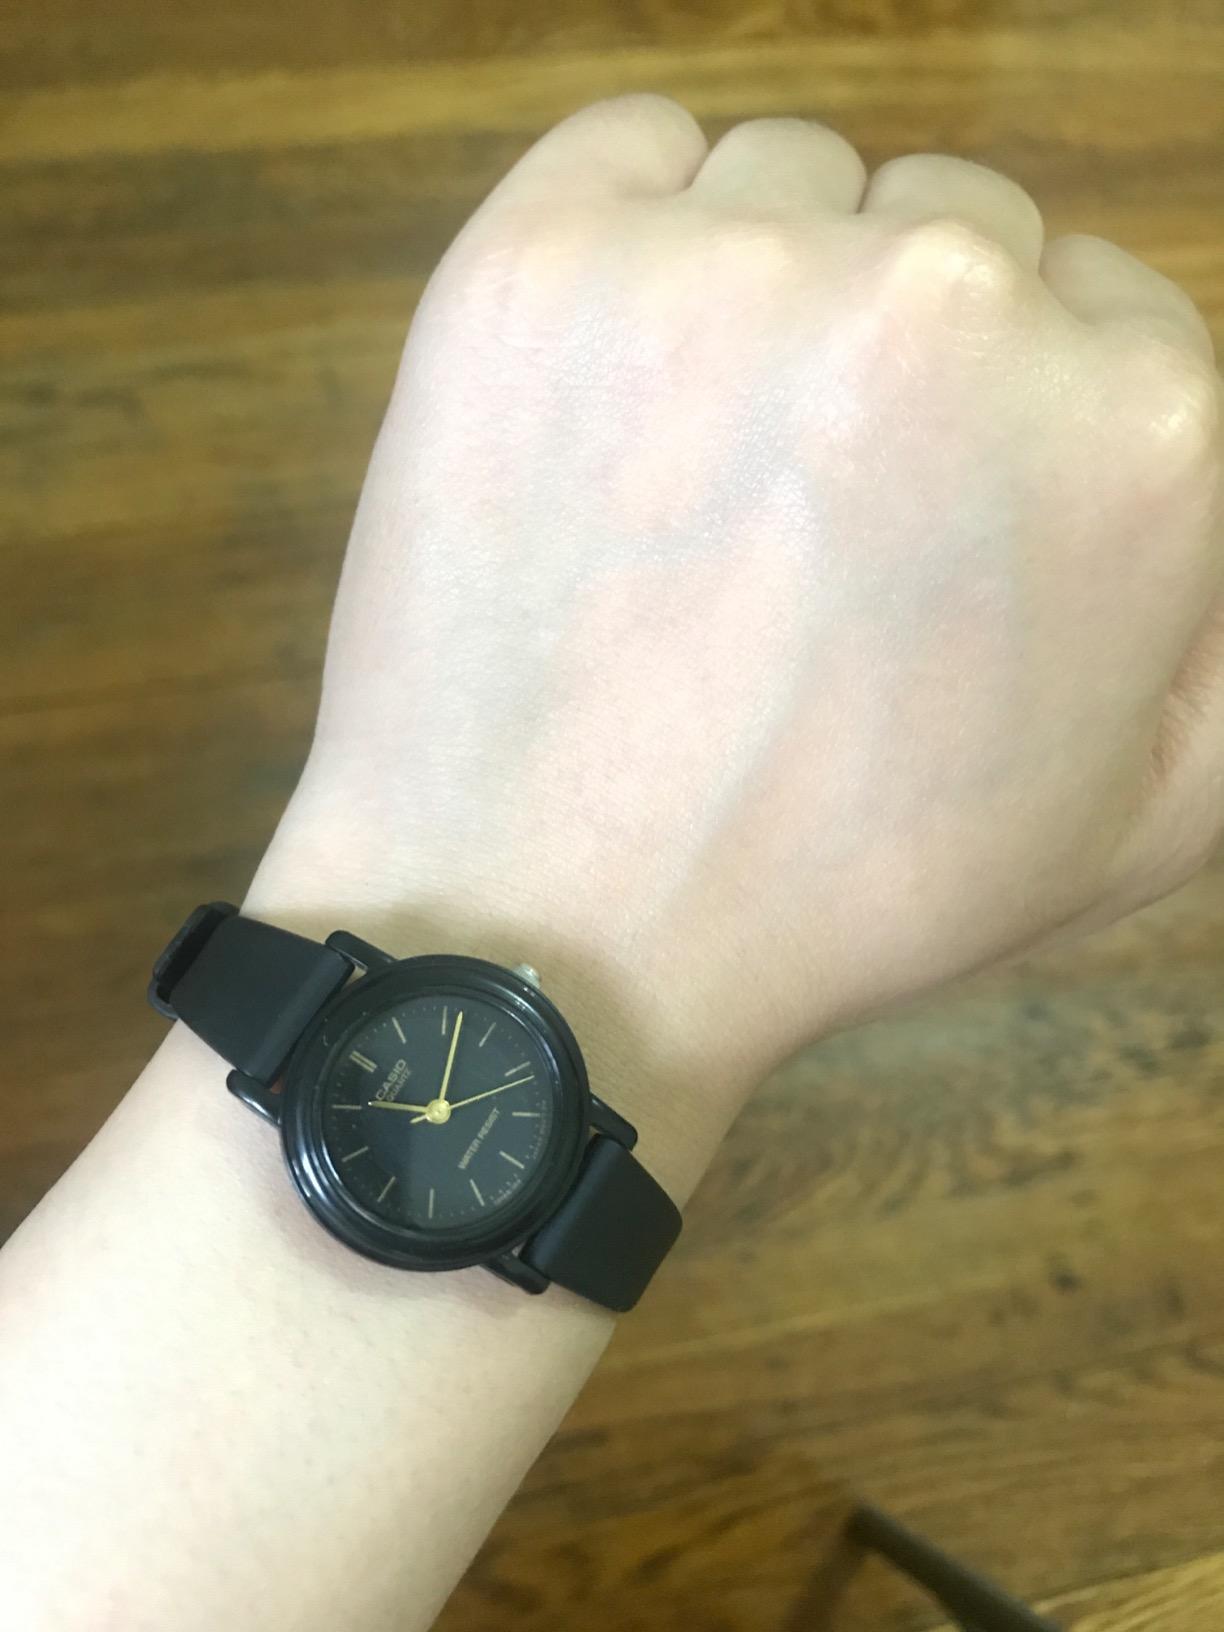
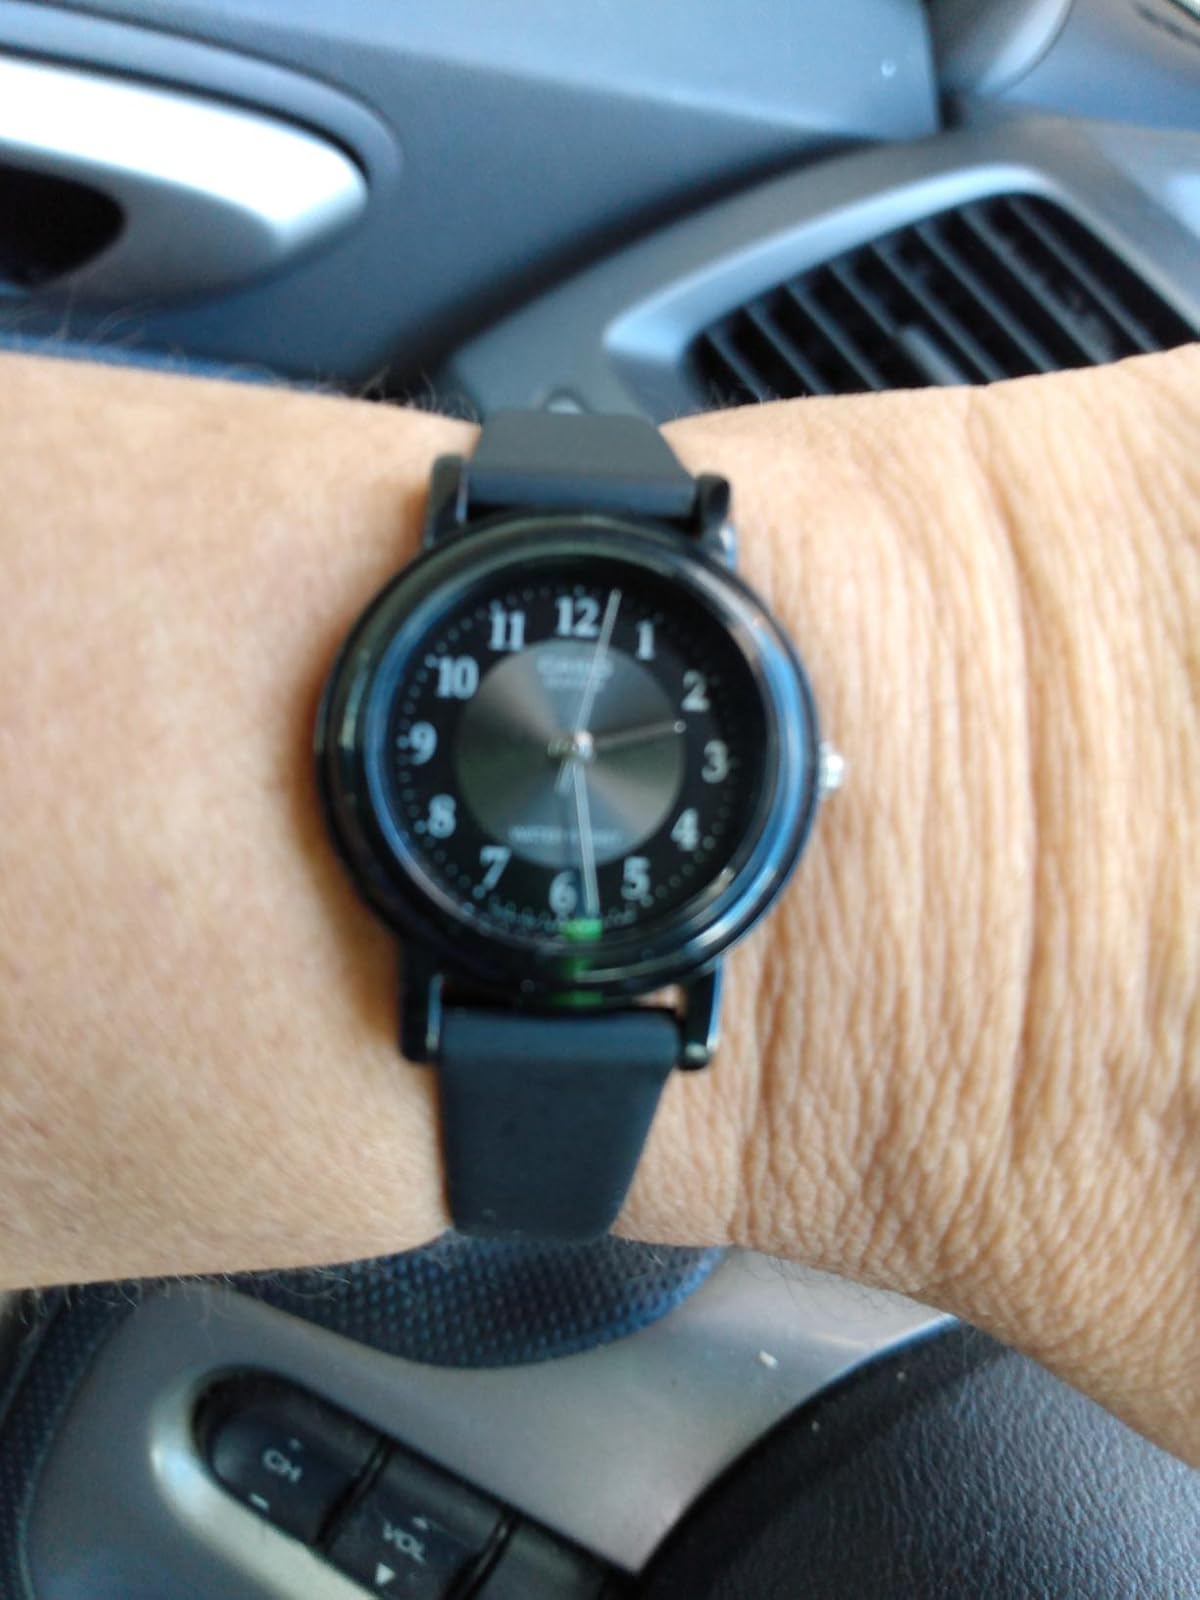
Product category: accessories_watch
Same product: no